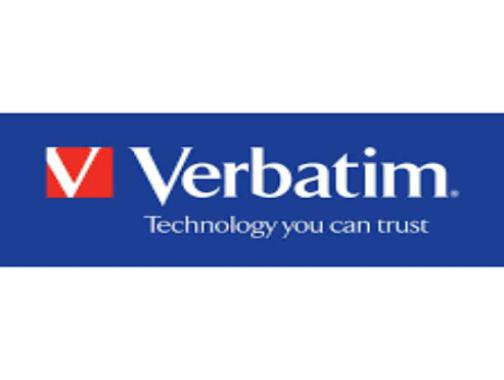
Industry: Necessities